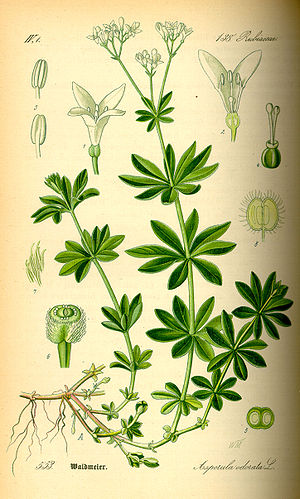
Skovmærke / Voksested
Botanisk illustration fra Thomé, Flora von Deutschland, Österreich und der Schweiz 1885
Skovmærke eller Bukkar er en 10-30 cm høj urt, der vokser i muldrige løvskove, hvor den danner tætte bestande. Planten er vellugtende, når blade eller stængler knuses.